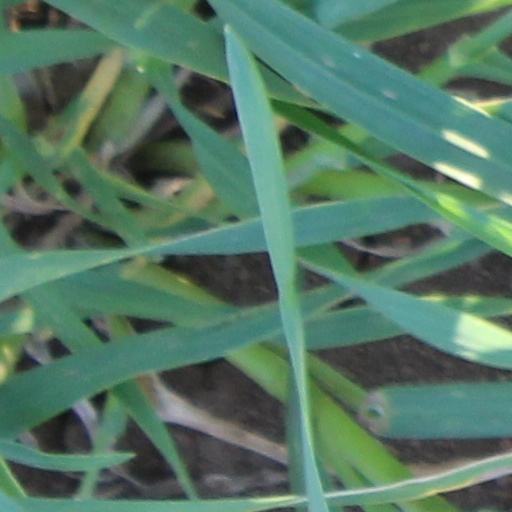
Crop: wheat